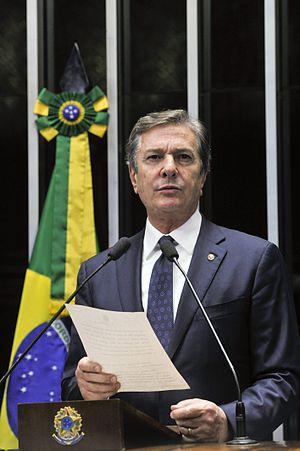
Fernando Affonso Collor de Mello, né le 12 août 1949 à Rio de Janeiro, est un homme d'État brésilien. Il est président de la République de 1990 à 1992.